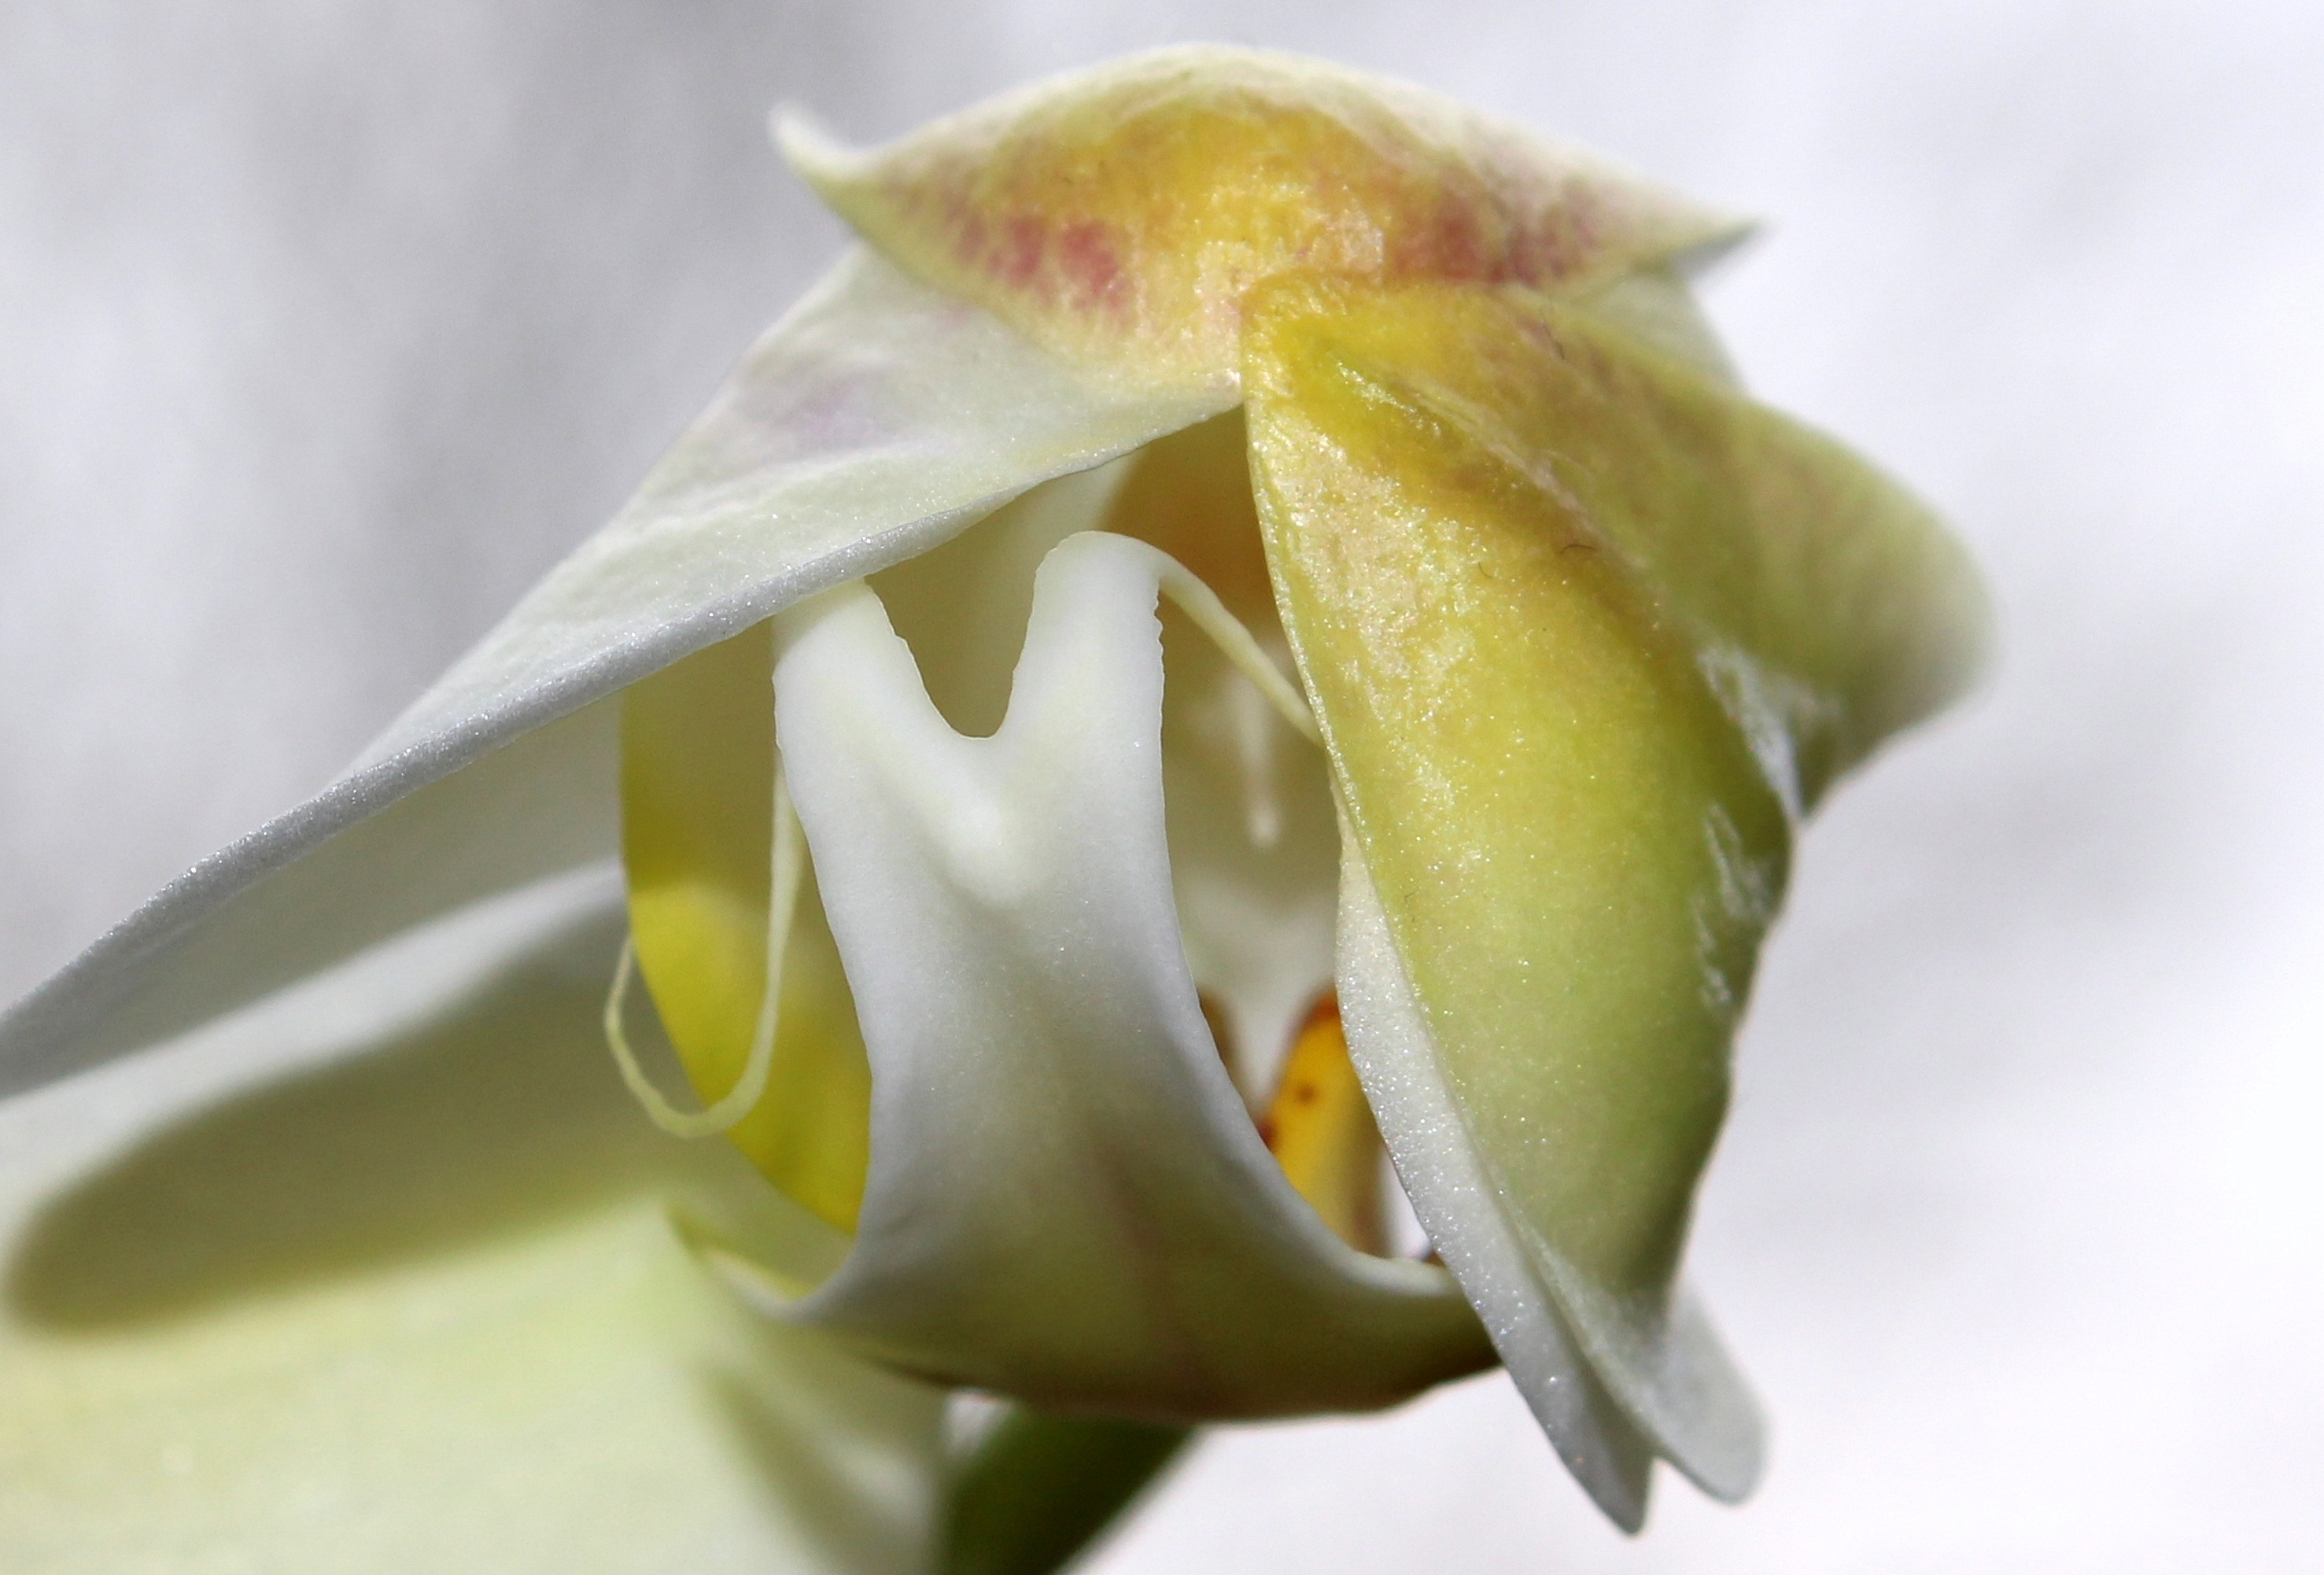
blossom, open, plant, photography, leaf, flower, petal, bloom, produce, botany, yellow, flora, orchid, houseplant, close up, orchidaceae, bud, arum, macro photography, flowering plant, white yellow, orchid greenhouse, dendrobium, plant stem, land plant